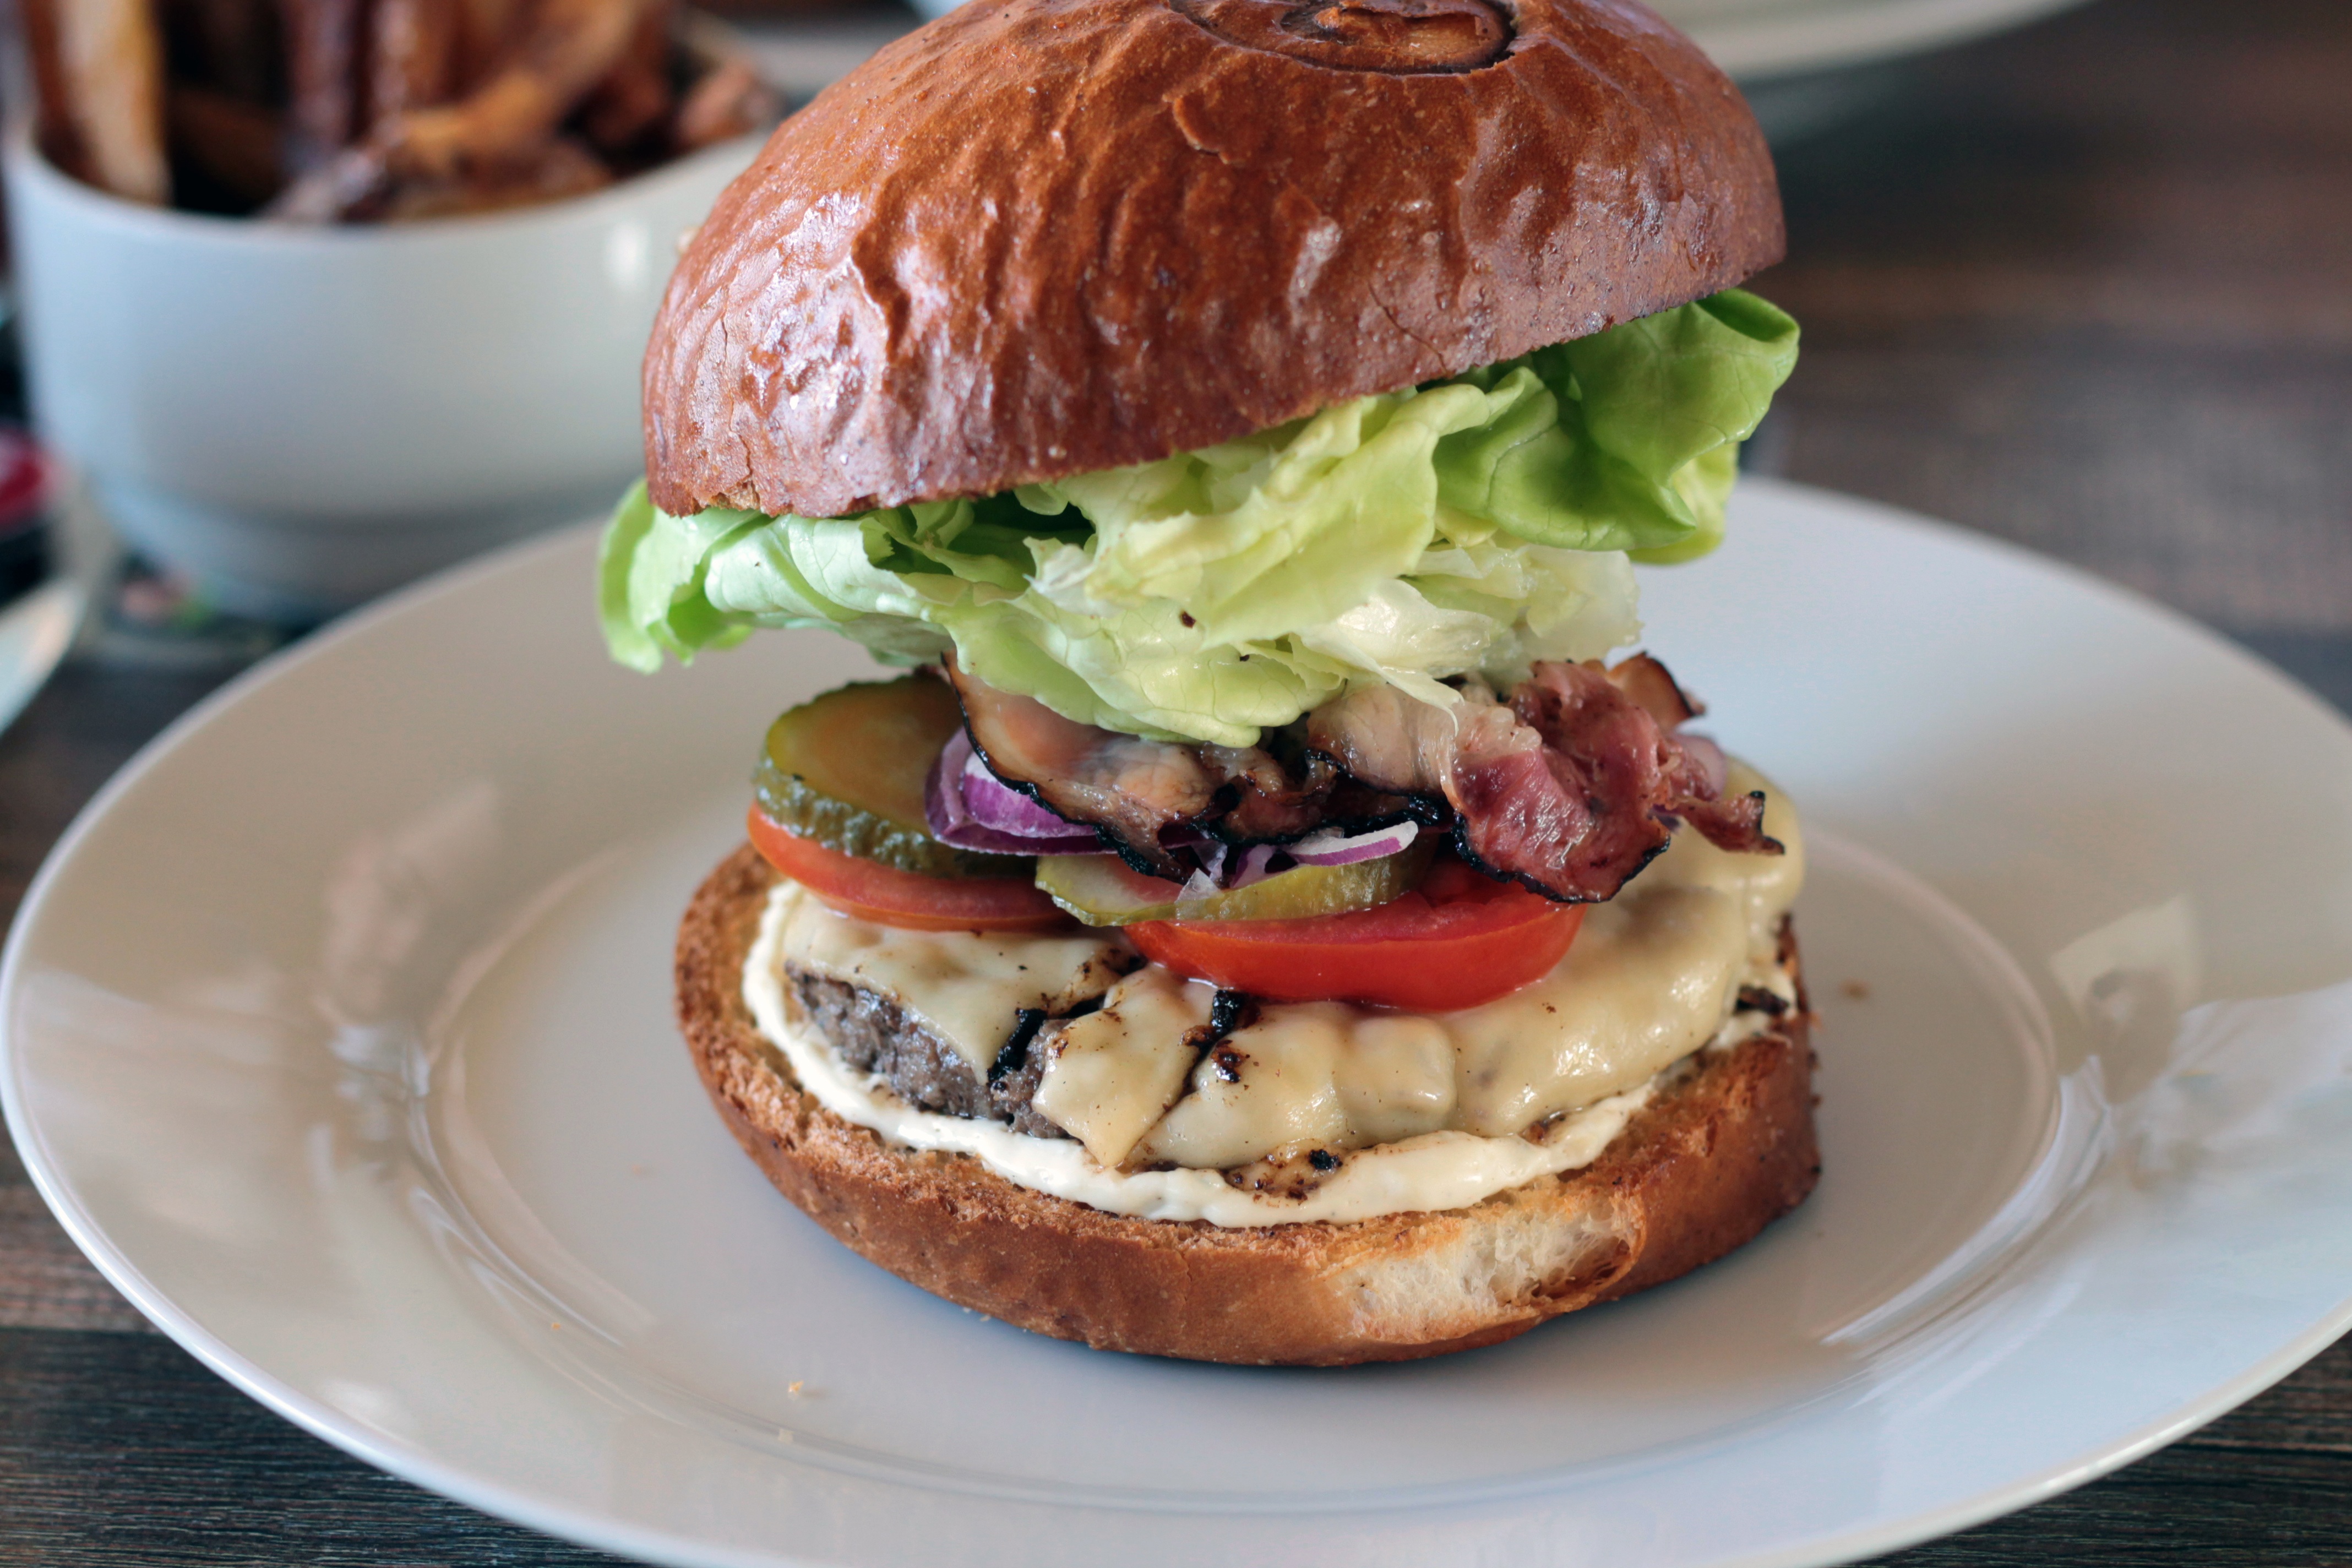
dish, meal, food, salad, produce, fresh, breakfast, fast food, meat, cuisine, hamburger, burger, sandwich, cheeseburger, dinner, deluxe, slider, junk food, bruschetta, veggie burger, breakfast sandwich, blt, mcdonald's